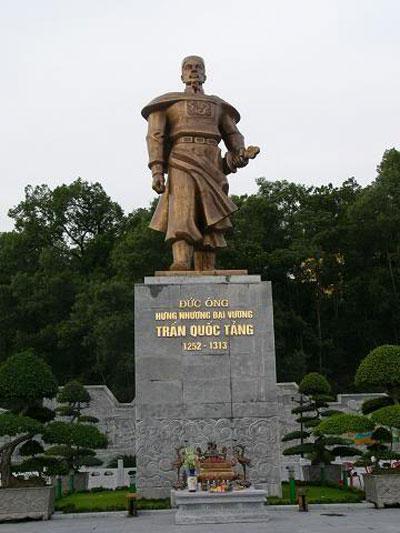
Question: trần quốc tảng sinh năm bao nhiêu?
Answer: trần quốc tảng sinh năm 1252